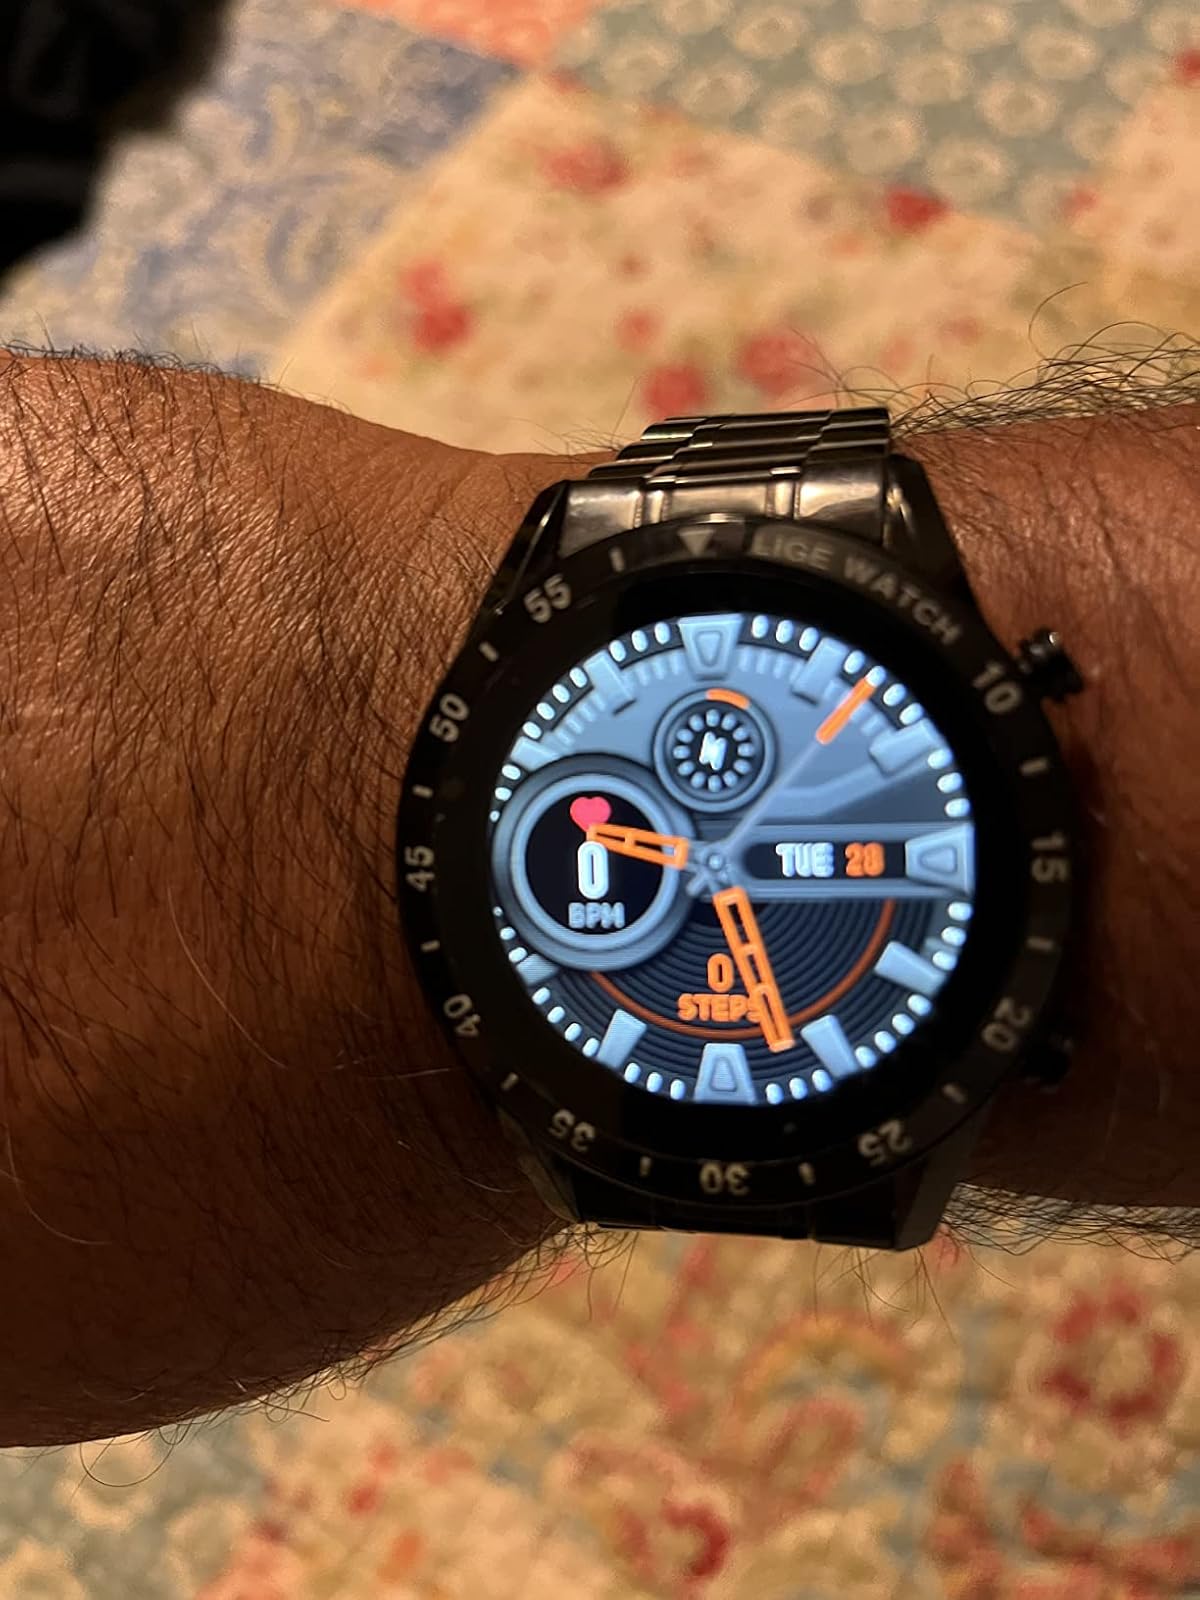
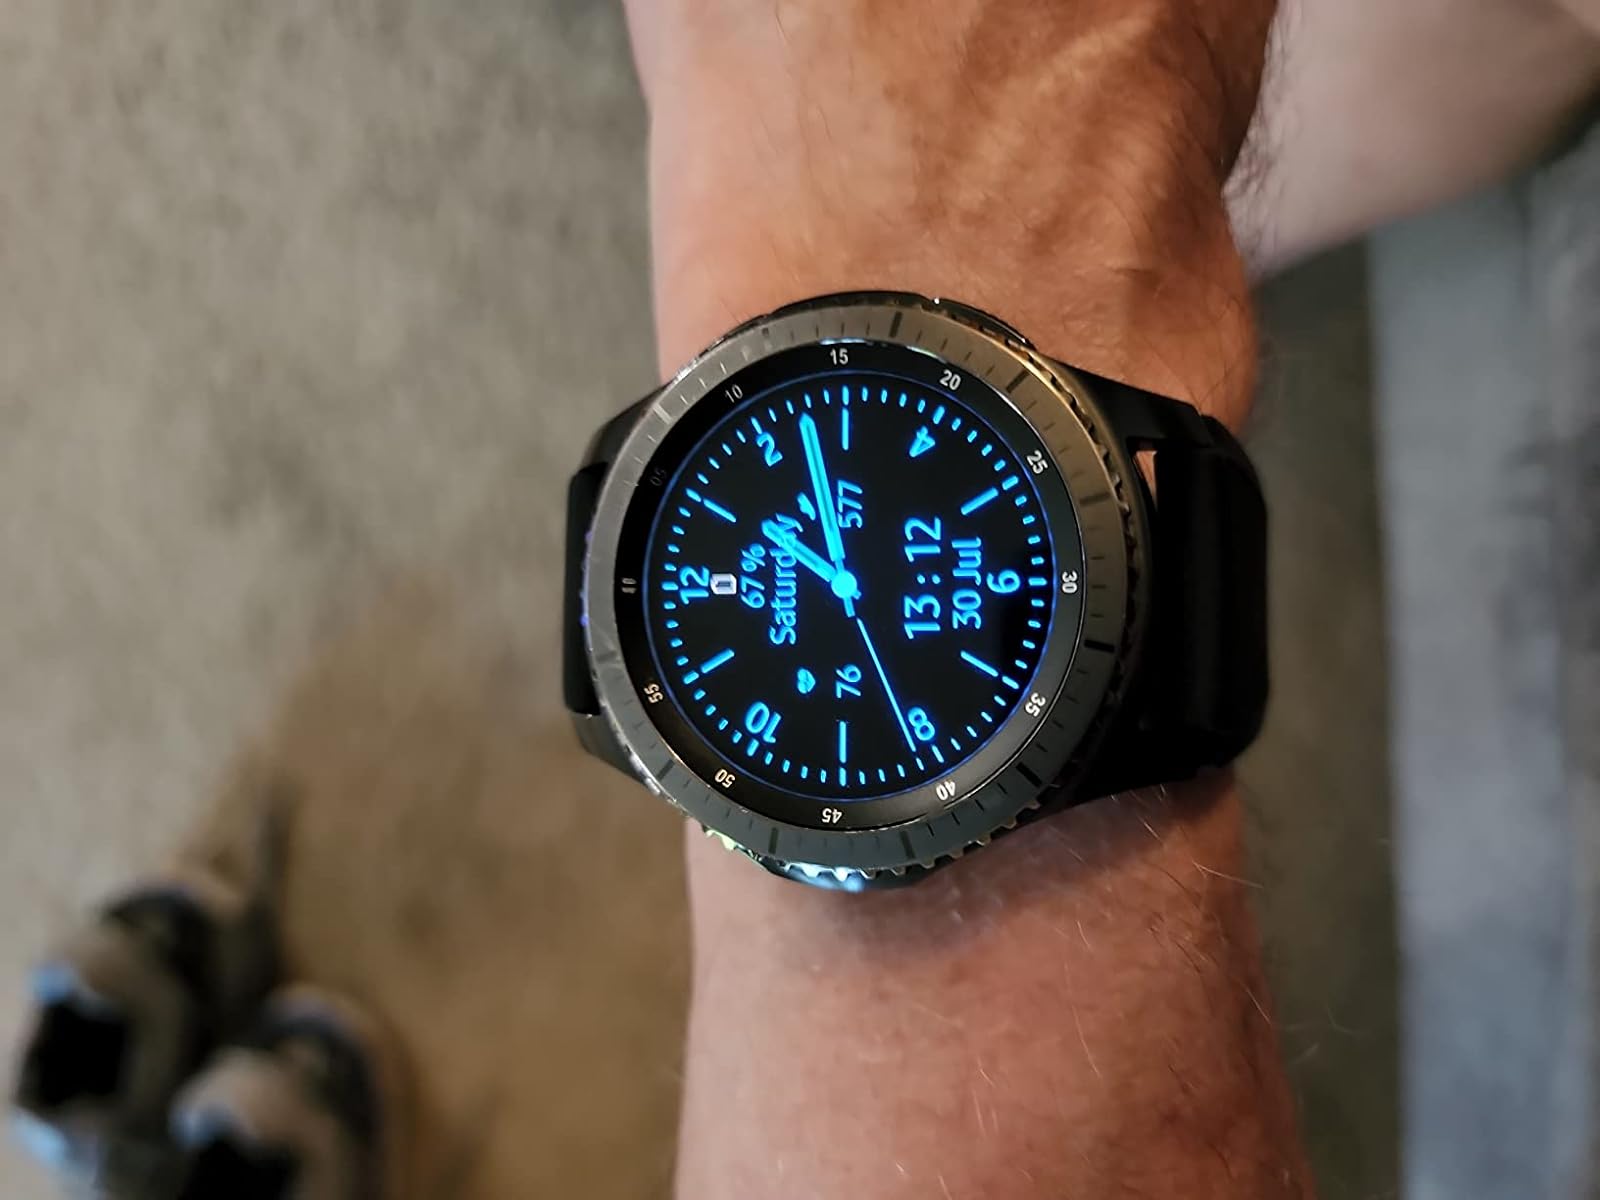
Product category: smartwatch
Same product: no